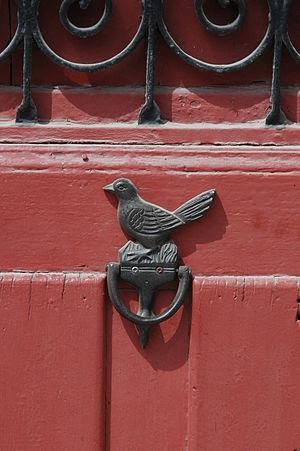
Orègue, un heurtoir
Orègue est une commune française située dans le département des Pyrénées-Atlantiques, en région Nouvelle-Aquitaine.